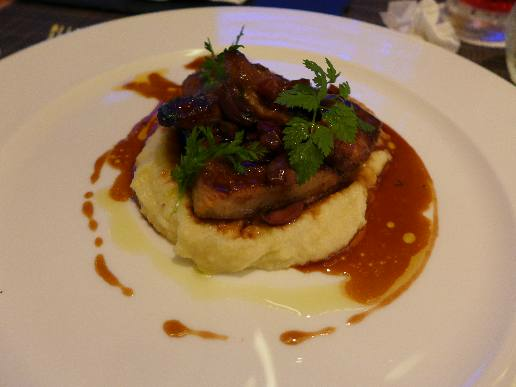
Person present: No